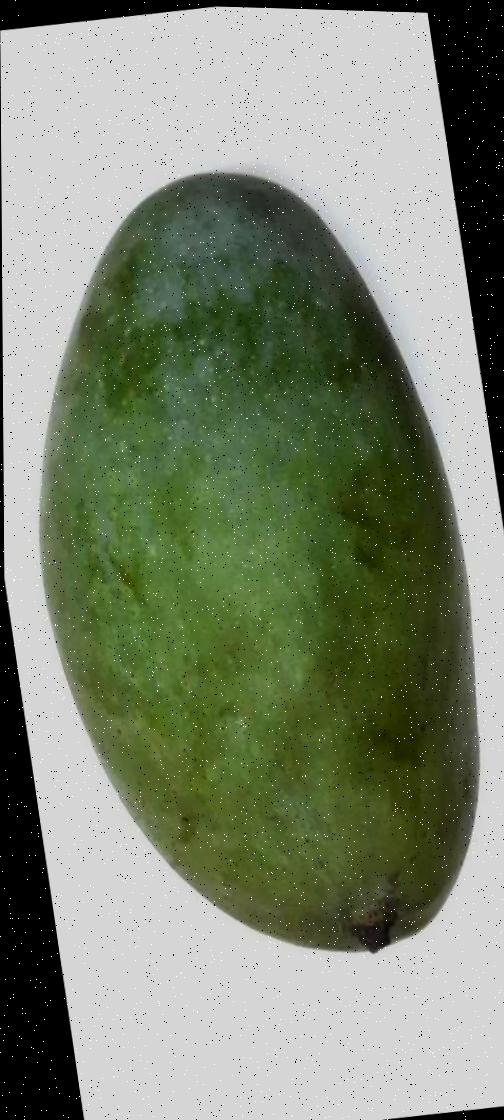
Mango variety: Fazli Shurmai